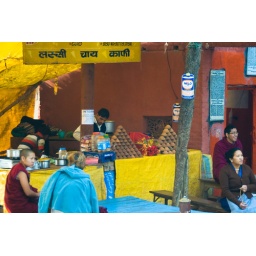
Tea shop - the earthernware cups piled in the yellow tables are used once, then broken